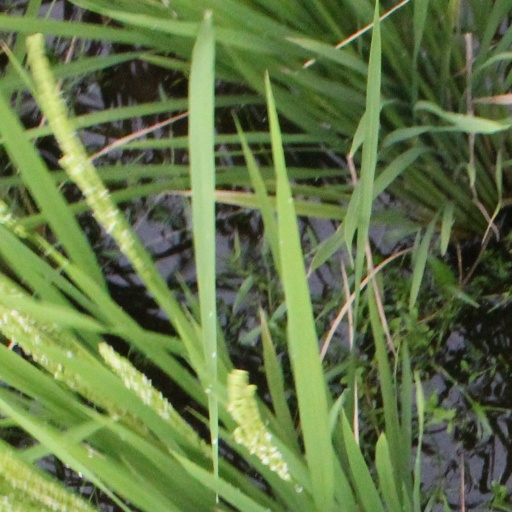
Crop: rice